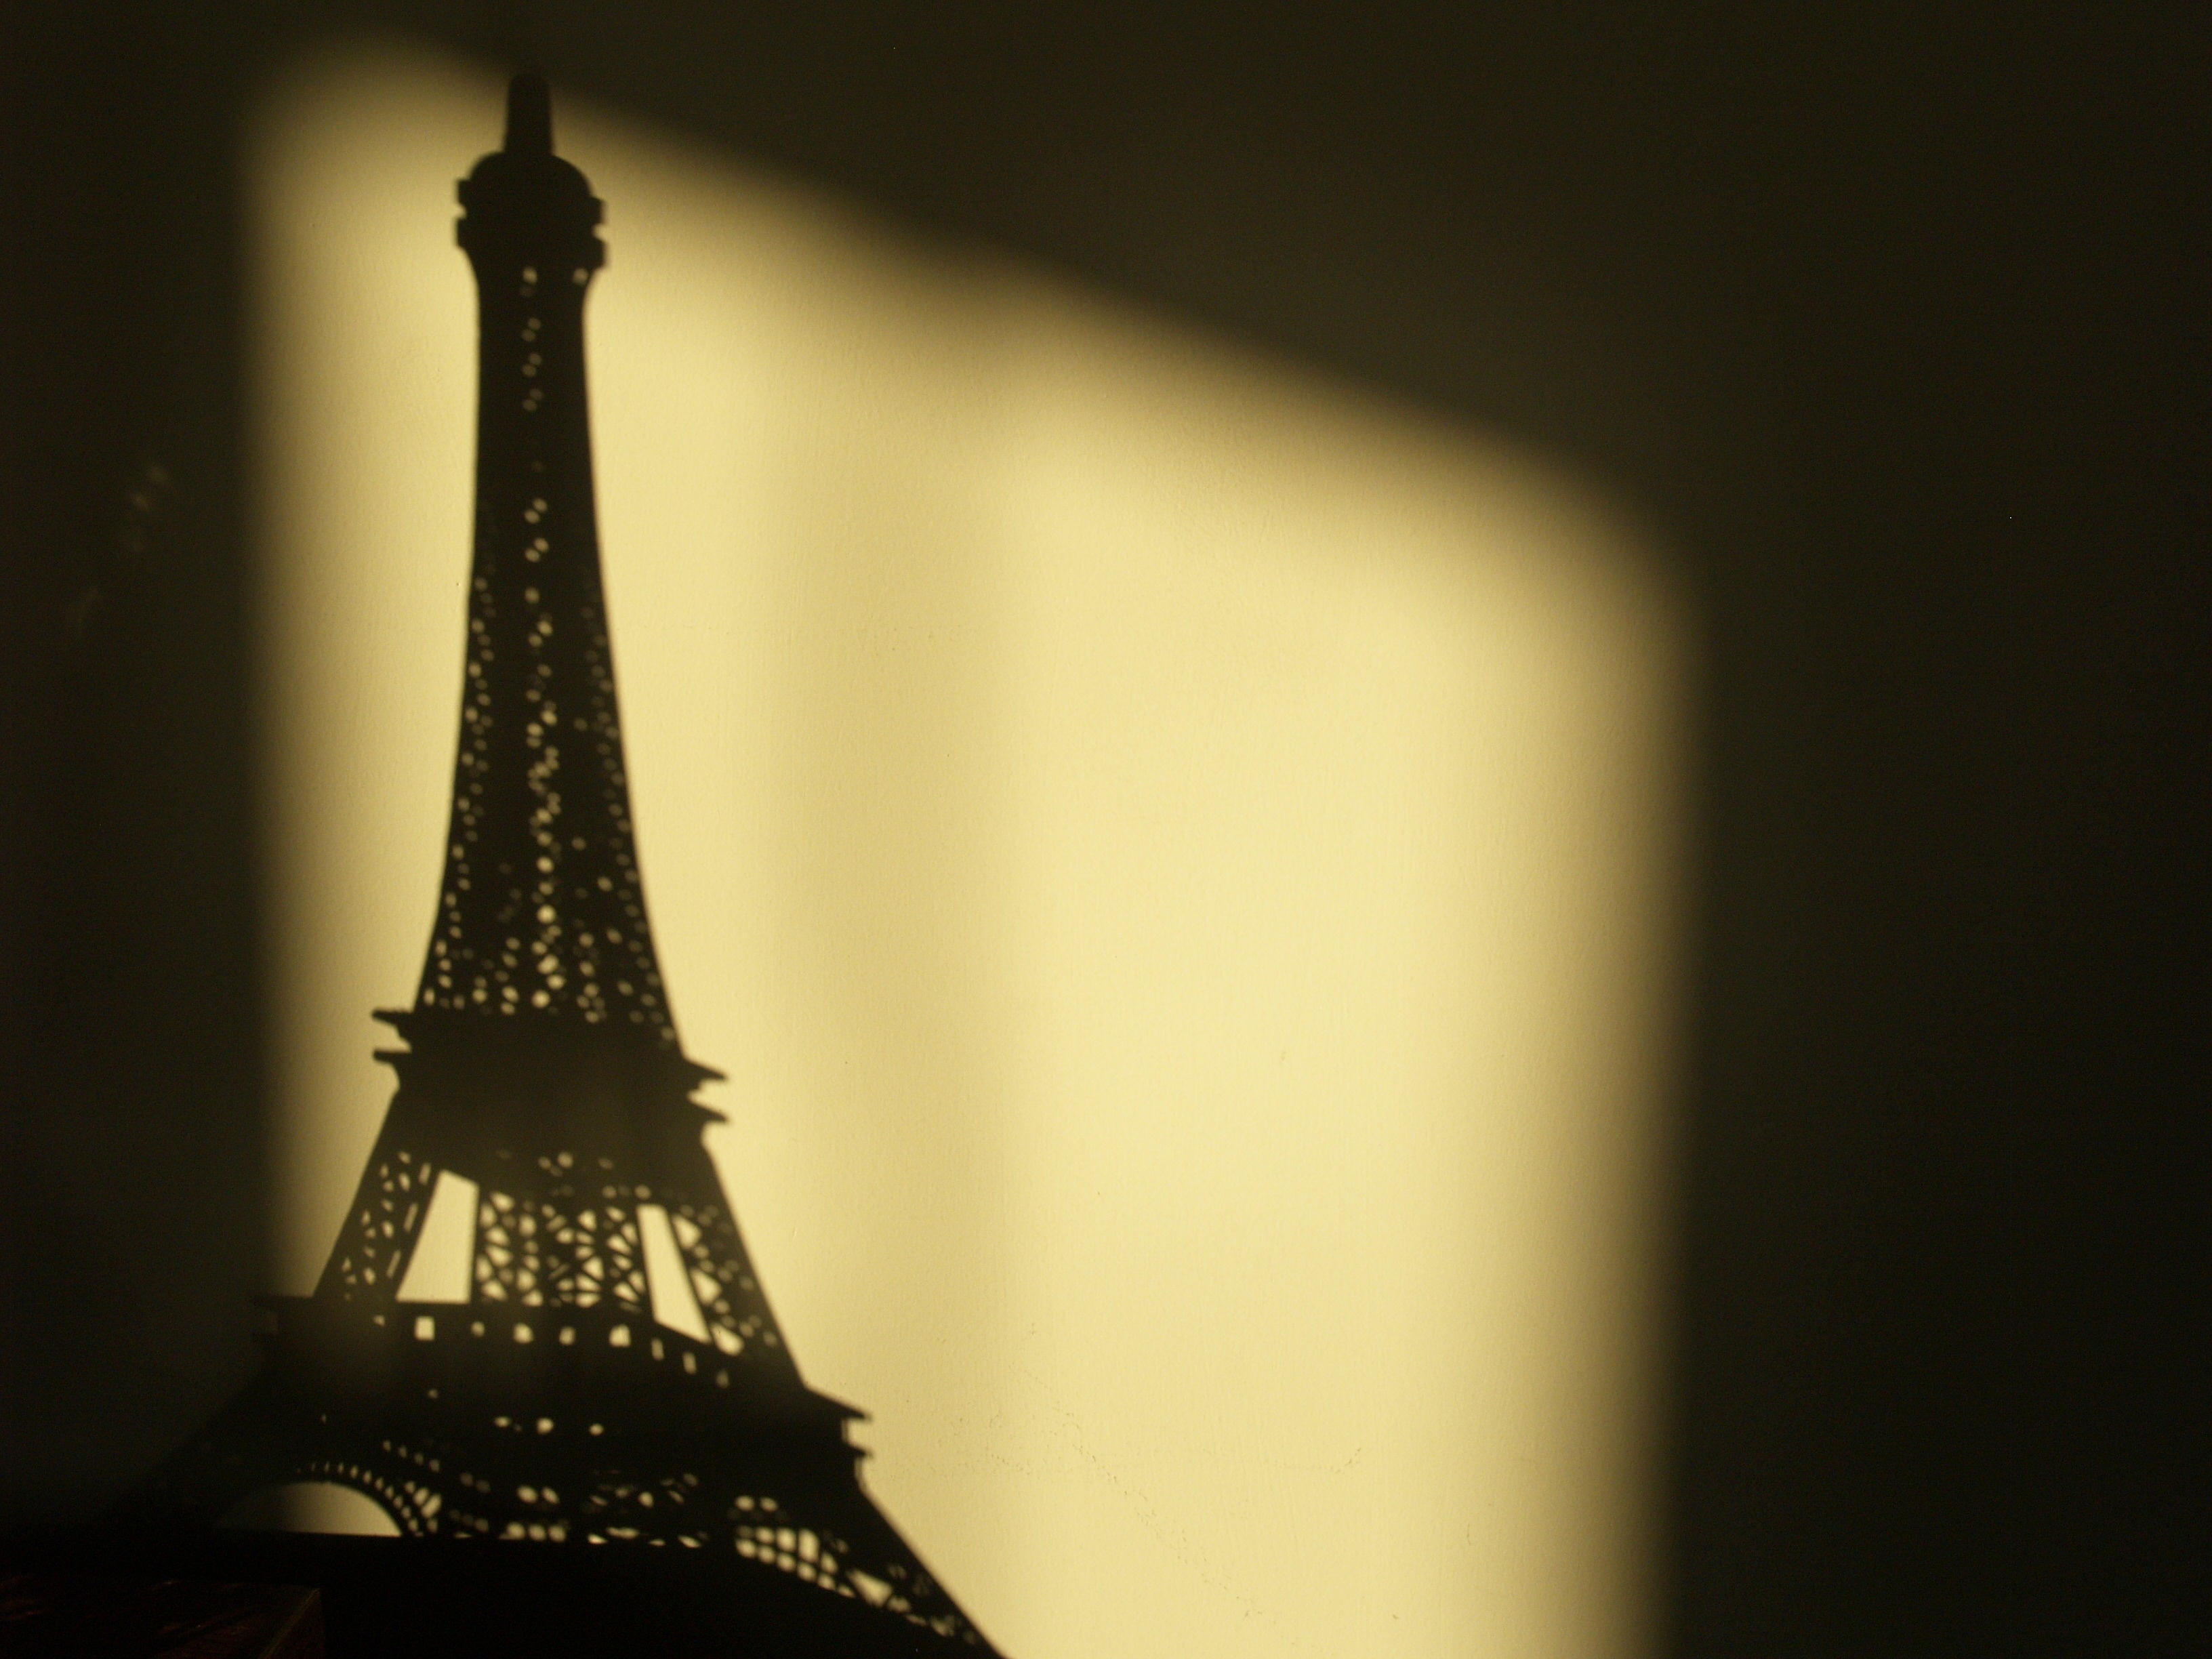
sky, night, eiffel tower, paris, tower, darkness, lamp, lighting, eiffel, light fixture, shadow of the eiffel